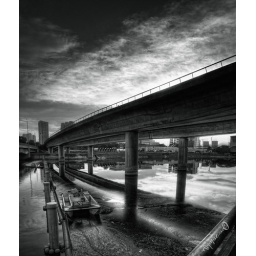
&lt;b&gt;Vertorama&lt;/b&gt; in black and white at &lt;b&gt;Kallang Mrt&lt;/b&gt;